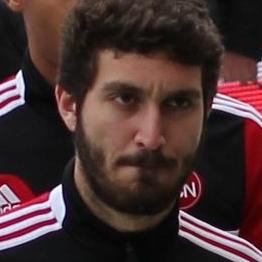
Age: 20